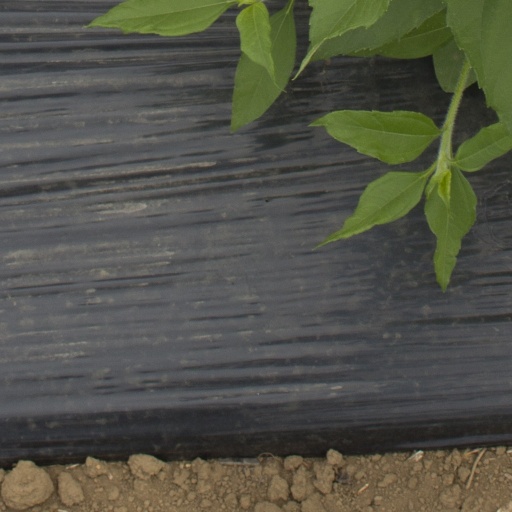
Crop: Jerusalem artichoke